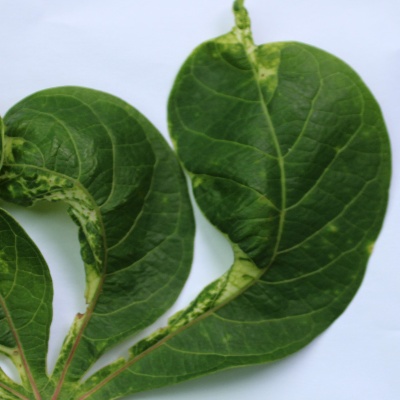
Crop: Cassava
Condition: mosaic